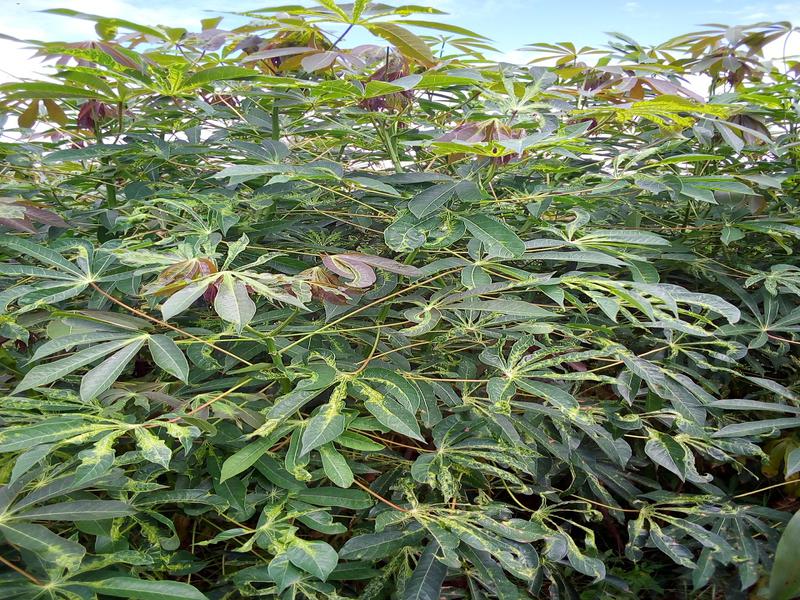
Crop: cassava
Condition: mosaic_disease